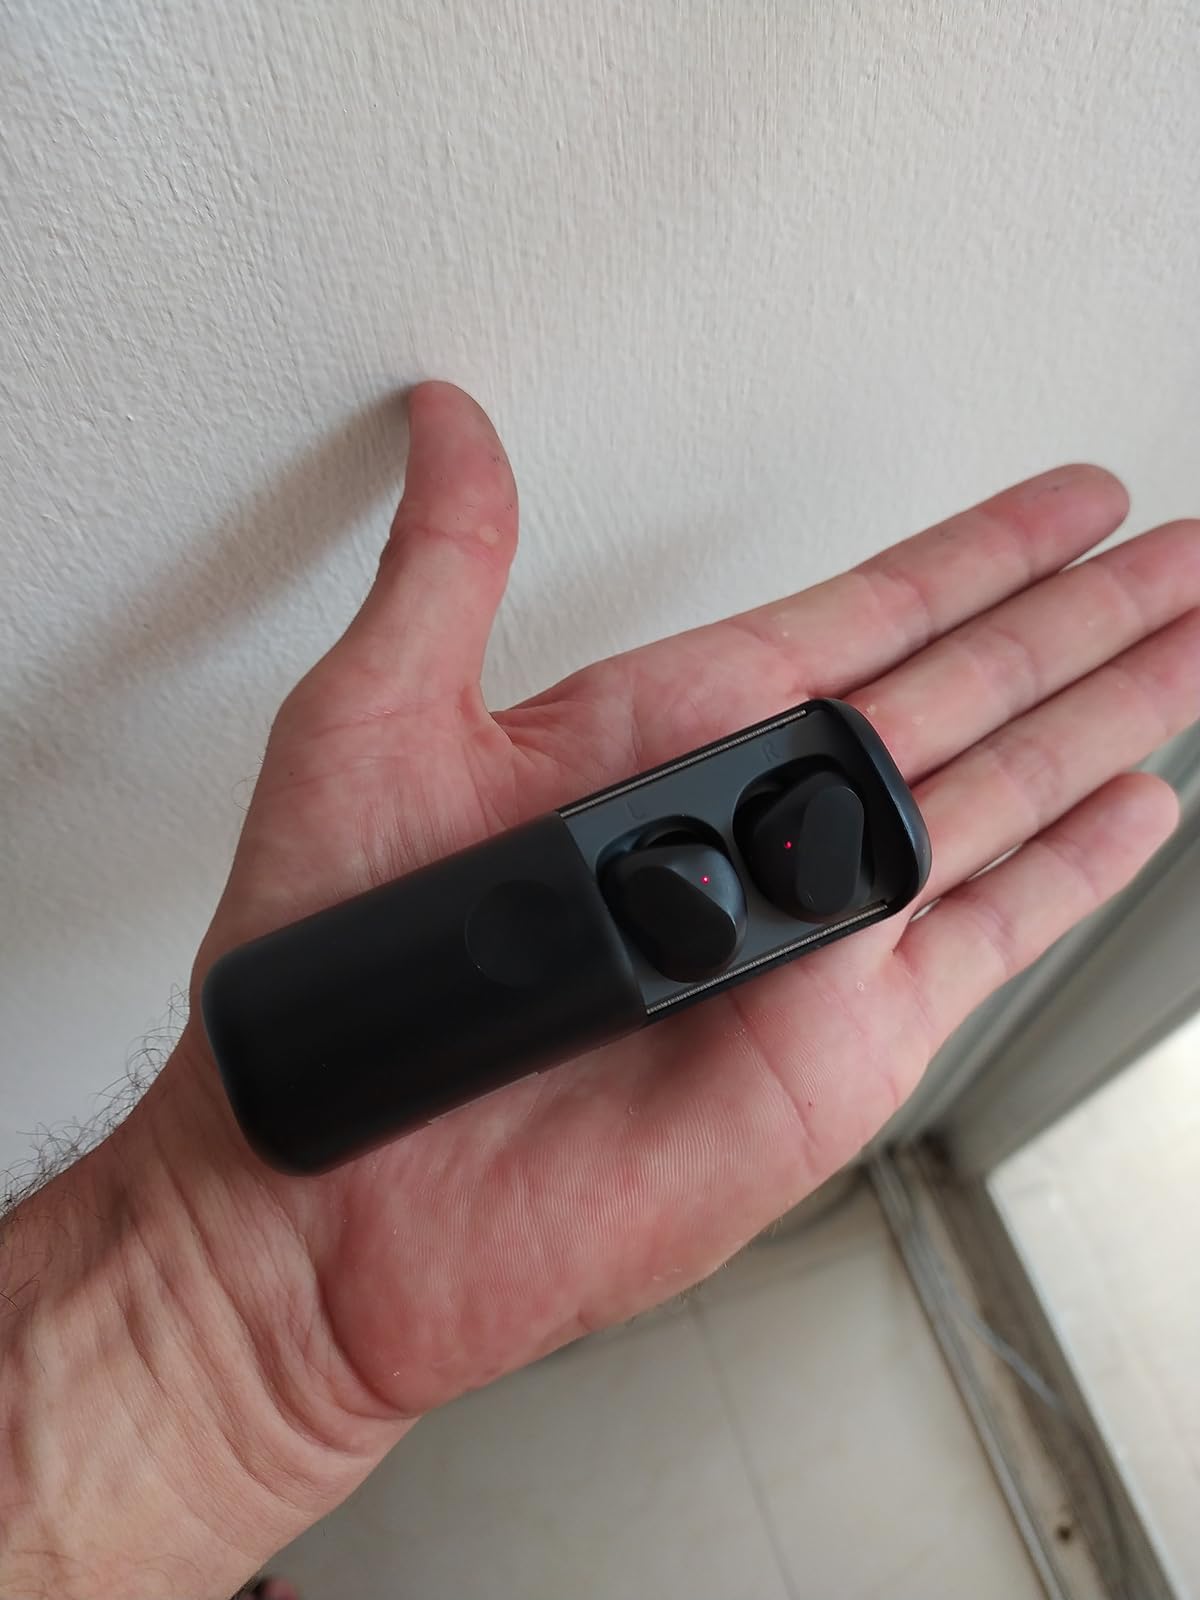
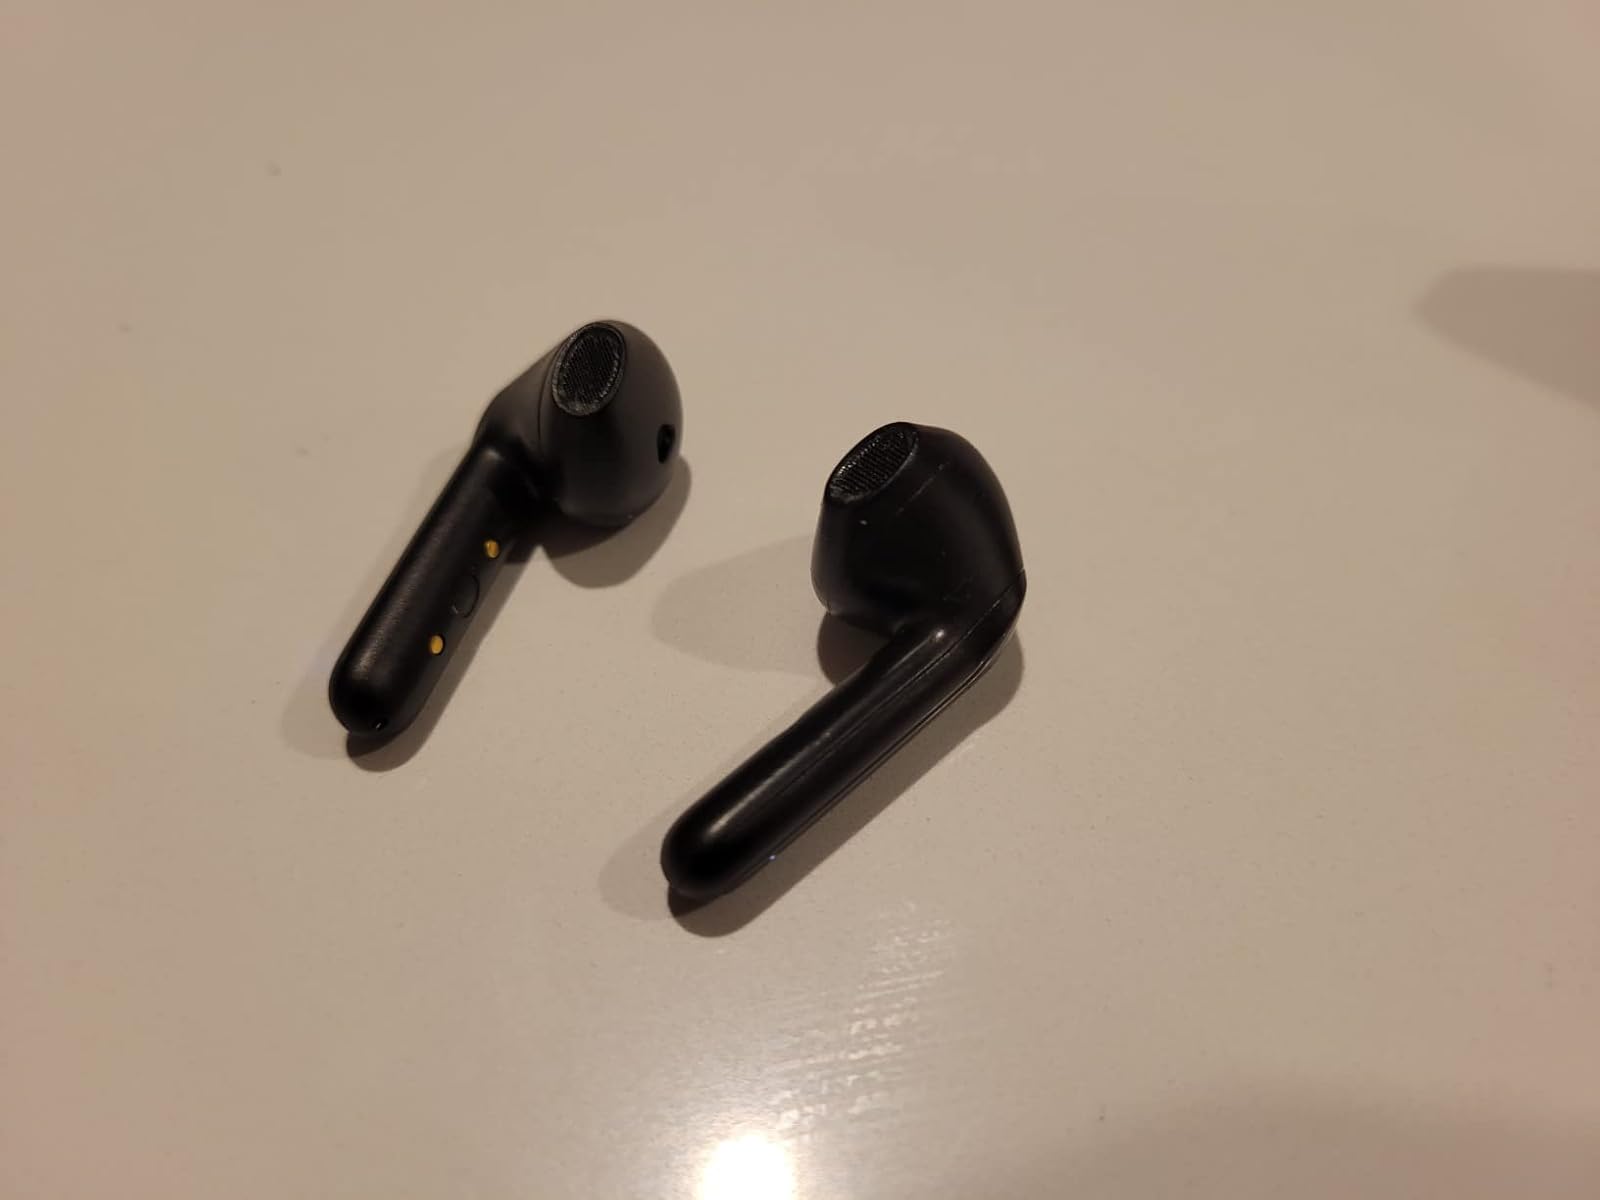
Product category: earbuds
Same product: no